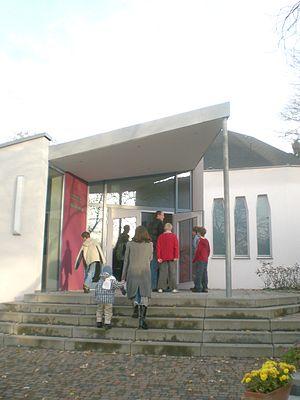
La Communauté des chrétiens, est une communauté chrétienne qui se situe dans le mouvement anthroposophique. Elle fut fondée le 16 septembre 1922 à Dornach par un groupe de 45 théologiens, prêtres et étudiants principalement issus du milieu protestant sous la direction de disciples de Rudolf Steiner.